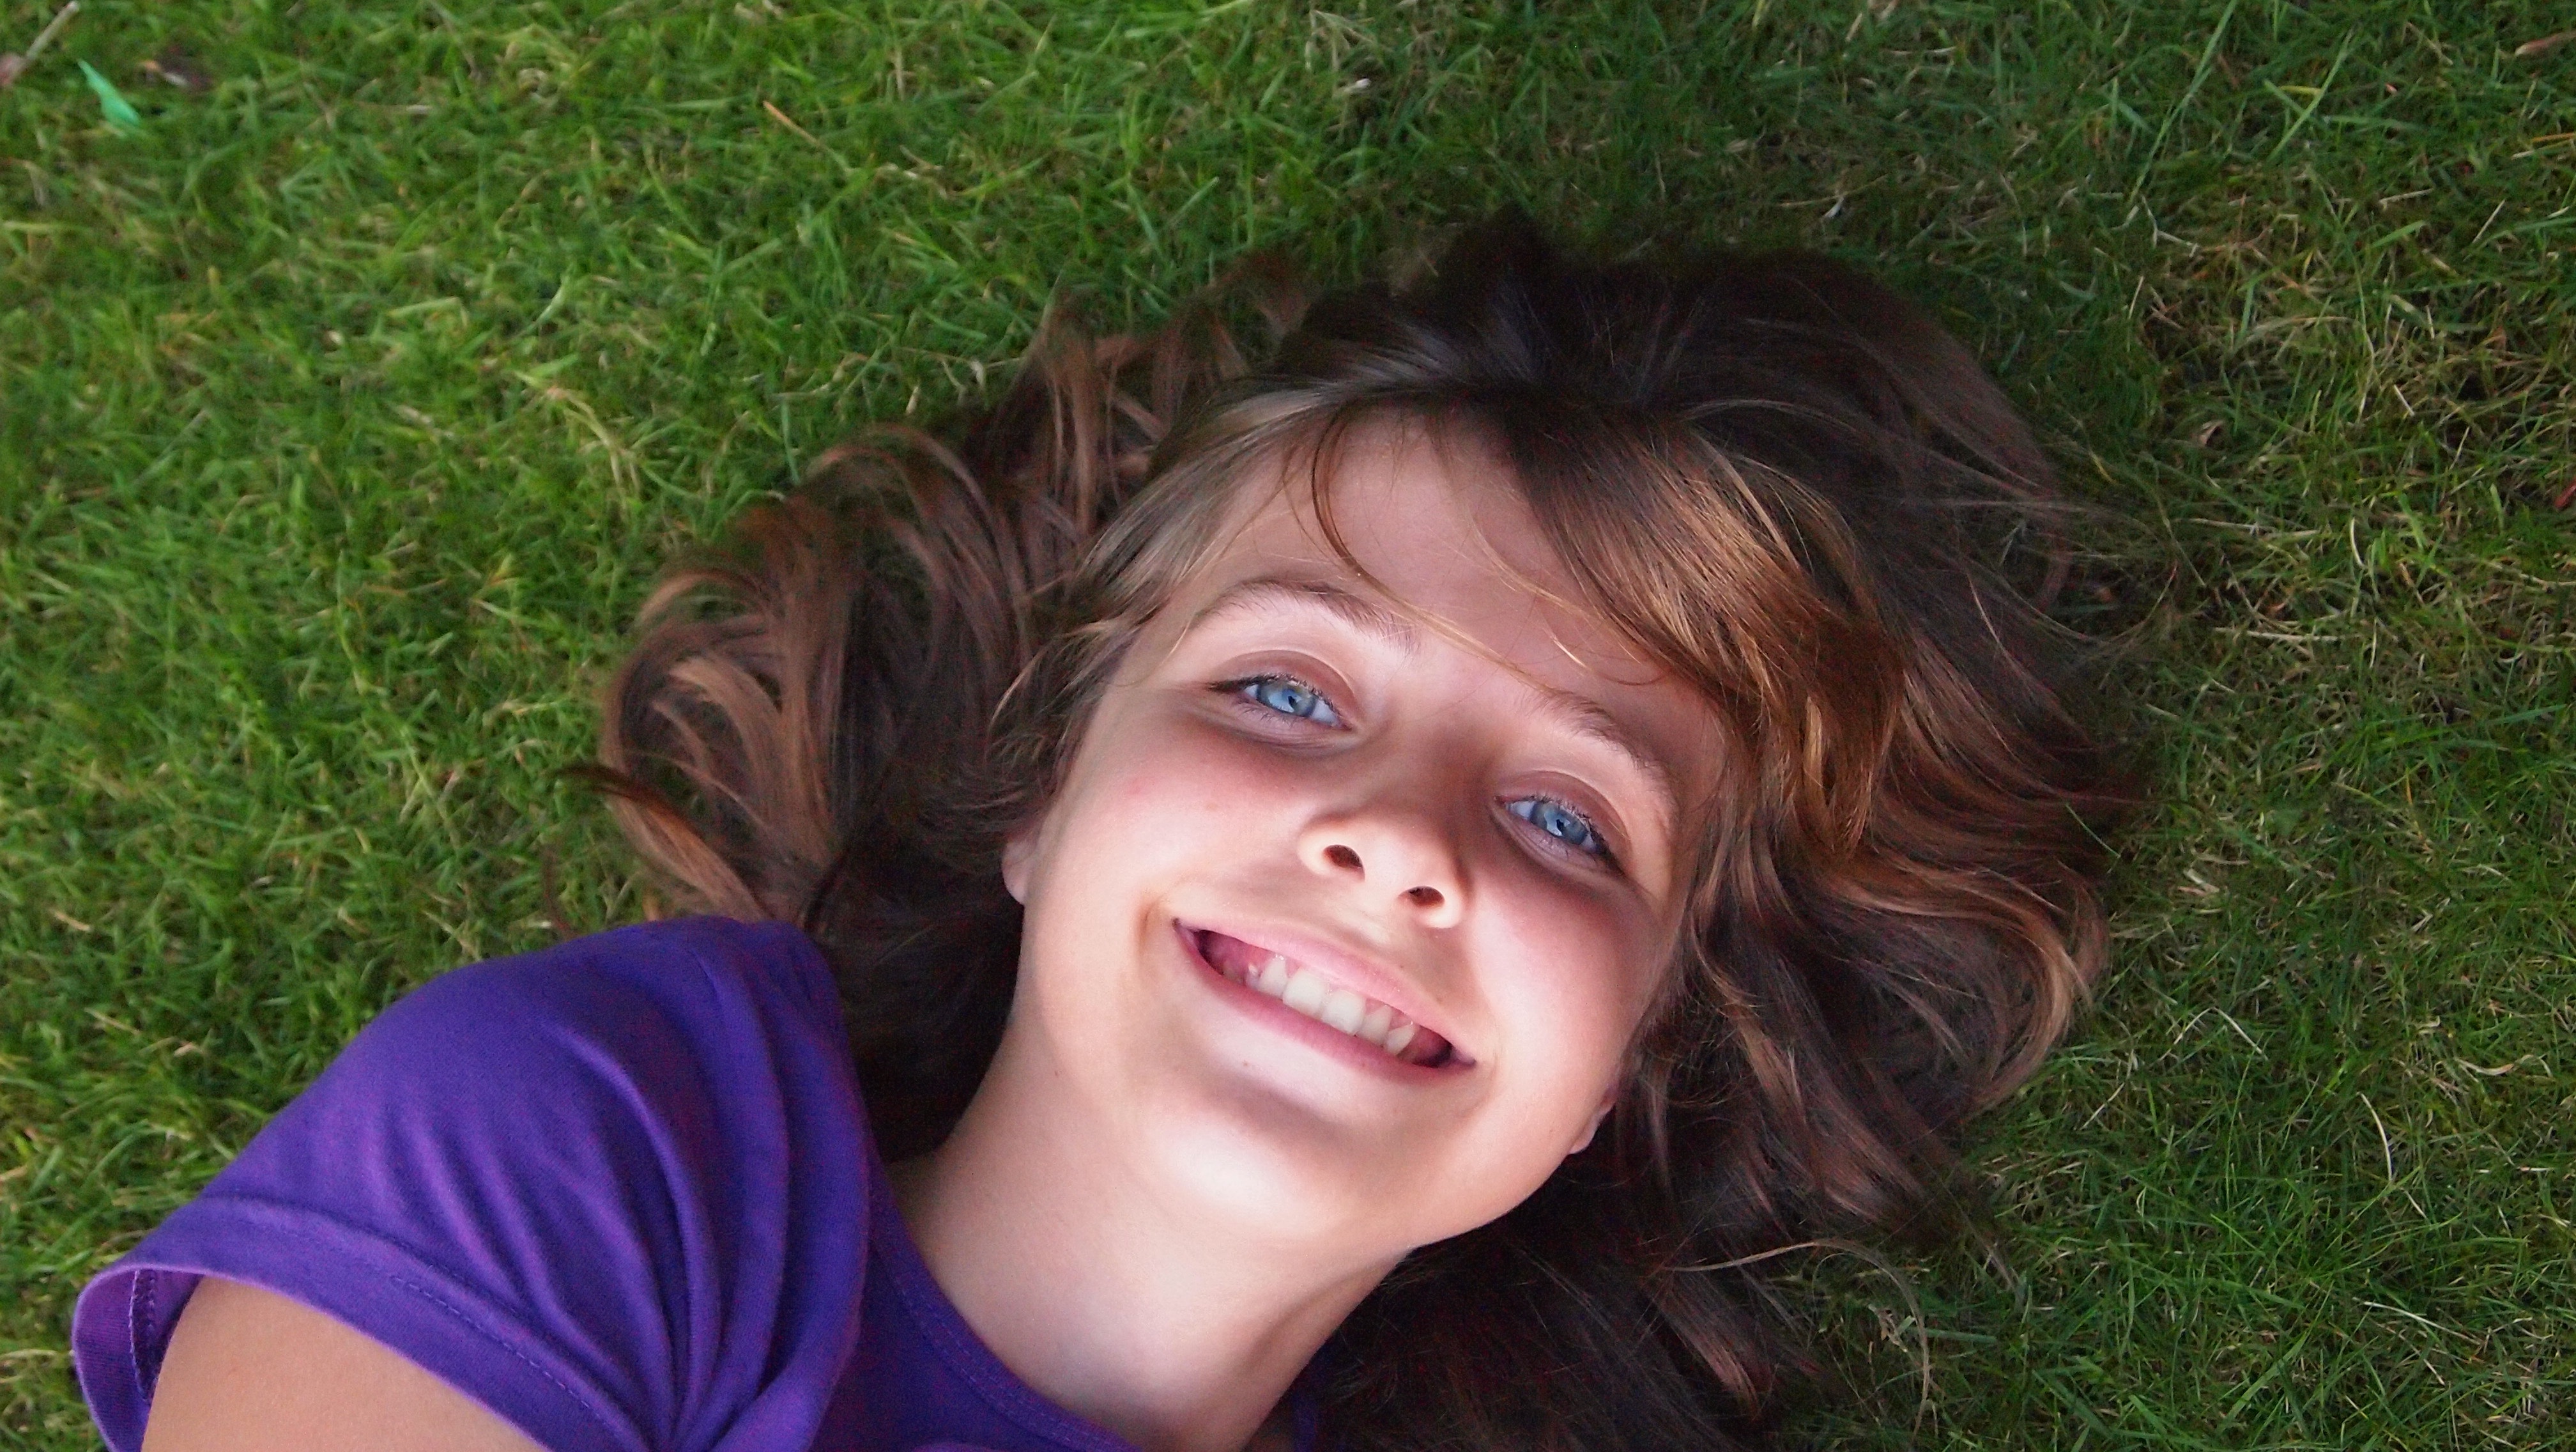
grass, open, person, people, girl, woman, hair, carefree, portrait, young, youth, child, freedom, garden, lady, facial expression, smile, face, fun, happy, eye, head, skin, beauty, joy, are, organ, maid, laughter, luck, emotion, merry, satisfied, blue eyes, photo shoot, lively, free time, unconcernedly, youthful, portrait photography